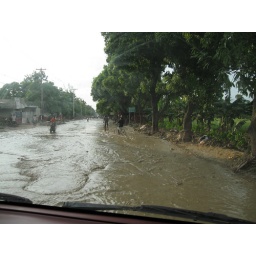
Main highway in Cabaret after mountain rainstorm